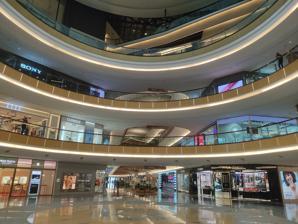
Building: Mid Valley Southkey
Country: Malaysia
Year built: 2019
Shopping mall in Johor Bahru, Johor, Malaysia The Mall Mid Valley Southkey Mall interior Location Johor Bahru , Johor , Malaysia Coordinates 01°30′04.5″N 103°46′38.5″E / 1.501250°N 103.777361°E / 1.501250; 103.777361 Address LG-046, The Mall, Mid Valley Southkey, Persiaran Southkey 1, Southkey, 80150 Johor Bahru, Johor Opening date April 23, 2019 Developer SouthKey City Sdn Bhd Management Southkey Megamall Sdn Bhd Owner IGB Berhad No. of stores and services 260 No. of anchor tenants 6 Total retail floor area 2.5 Million square feet No. of floors 6 (mall area excluded 2 basement parking) Parking 6,500 Parking Pays Website www .midvalleysouthkey .com Mid Valley SouthKey is a shopping mall in Johor Bahru , Johor , Malaysia . The mall opened on 23 April 2019, and it is one of the largest malls in the southern part of West Malaysia (between Melaka, Johor and Singapore). The mall is located within the SouthKey development, which is developed by SouthKey City Sdn Bhd. The Mid Valley SouthKey development also includes the Mid Valley Exhibition Centre, Johor Bahru (MVEC JB), 2 office towers and 1 hotel tower. The hotel tower is currently occupied by St. Giles hotel. History The mall is managed by the same group as the Mid Valley Megamall located in Kuala Lumpur . Business There are 260 tenants in Mid Valley Southkey, with the anchor tenants being Mid Valley Exhibition Centre, SOGO , AURUM Theatre, GSC Cinemas , Harvey Norman , Nitori , MANGO , Village Grocer and LEGO . Transportation The mall is directly accessible via the Johor Bahru Eastern Dispersal Link Expressway , which connects to the North–South Expressway , Johor Bahru East Coast Parkway and Johor–Singapore Causeway via the Sultan Iskandar CIQ . The mall is also reachable via Jalan Bakar Batu, which connects to Tebrau Expressway and the rest of Johor Bahru . References